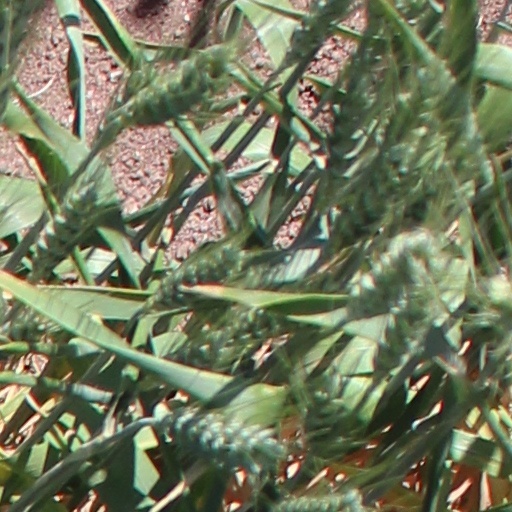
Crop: wheat